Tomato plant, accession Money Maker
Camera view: vertical (180 deg); turntable rotation: 210 degrees
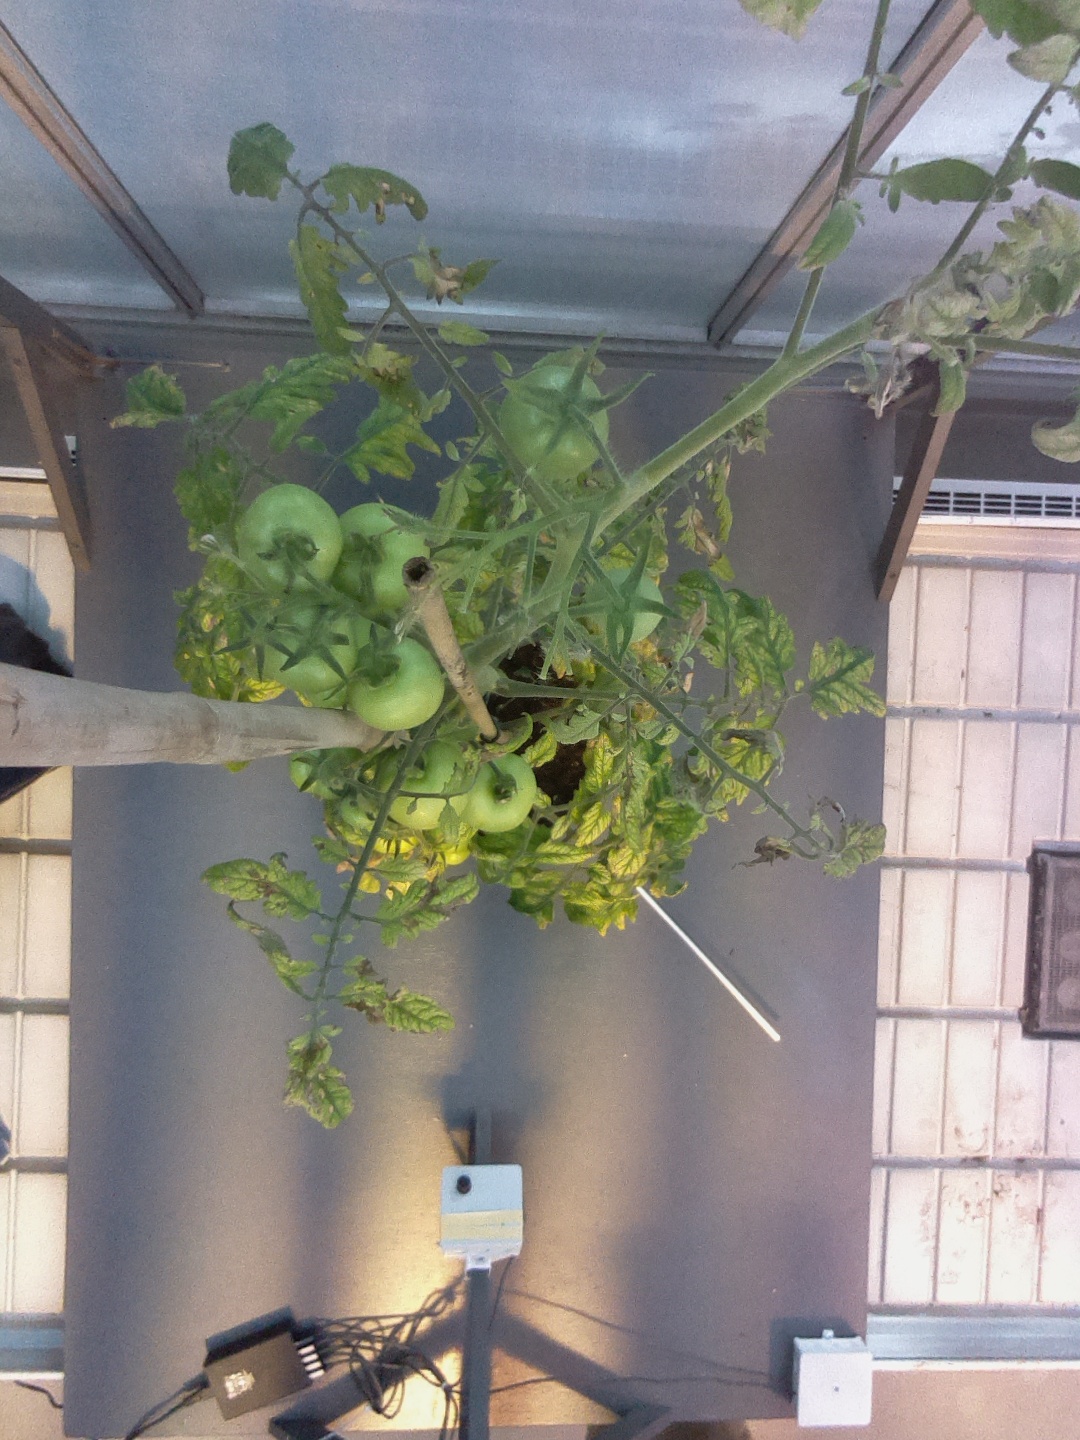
BBCH growth stage 76: 60%-70% of final fruit size